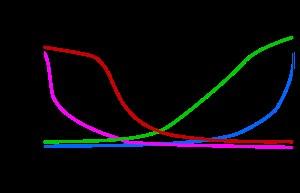
Un effet maternel est un effet se manifestant lorsque le phénotype d’une mère affecte directement le phénotype de ses descendants et donc la valeur sélective de celle-ci.
L'ovogenèse et l'embryogenèse de la drosophile sont les processus de développement de l'ovocyte de la drosophile, puis la mise en place des organes après la fécondation. Chez cette espèce la mise en place des axes antéro-postérieur et dorsaux-ventral se fait avant la fécondation.